Tricontinental Conference (1966)

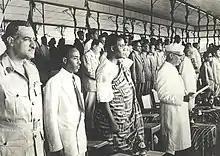
Delegates meeting at the Bandung Conference in April 1955

Racial discrimination both within the United States and in developing nations were important issues discussed by delegates, with a focus on the South African apartheid regime. Edward Ndlovu of the Zimbabwe African Peoples Union accused Britain of supporting the illegal government of Rhodesia. Che Guevara, who was not present at the conference, sent a message condemning British colonialism in Rhodesia and the white minority in southern Africa, and denouncing the apartheid regime.